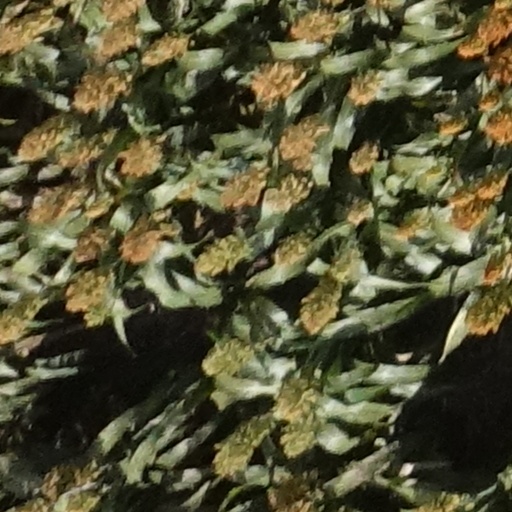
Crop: sorghum